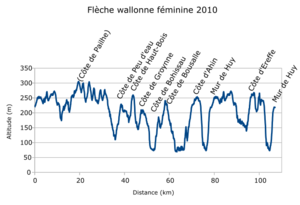
La 14ᵉ édition de la Flèche wallonne féminine a eu lieu le 20 avril 2011. Elle fait partie du calendrier de la Coupe du monde de cyclisme sur route féminine 2011. La course est remportée par la Néerlandaisaise Marianne Vos pour la quatrième fois.
La 13ᵉ édition de la Flèche wallonne féminine a eu lieu le 21 avril 2010. Elle fait partie du calendrier de la Coupe du monde de cyclisme sur route féminine 2010. La course est remportée par la Britannique Emma Pooley.